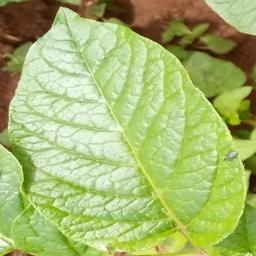
Etiqueta: Sana